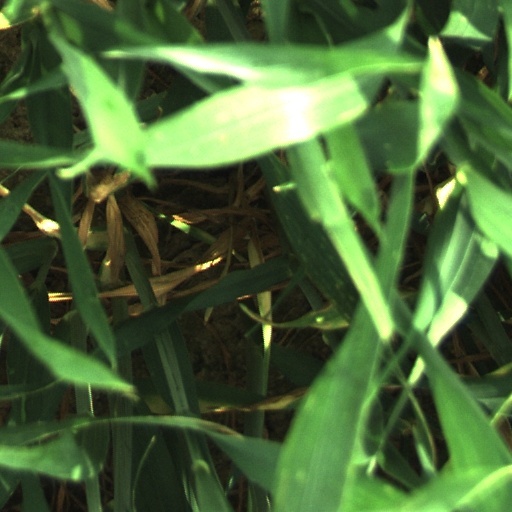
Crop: wheat